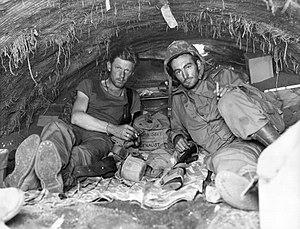
La bataille d'Iwo Jima est l'assaut, durant la guerre du Pacifique, mené par les forces américaines sur l'île japonaise d'Iwo Jima, petite île faisant partie de l'archipel d'Ogasawara, à environ 1 000 km au sud de Tokyo et solidement défendue par l'Armée impériale japonaise. Elle se déroula entre février et mars 1945 et s'acheva par la conquête de l'île par les Américains au prix de 20 703 tués et 1 152 japonais disparus et 6 821 tués, 492 disparus et 19 189 américains blessés.